Pat Douthwaite

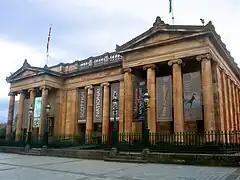
The Scottish National Gallery in Edinburgh, where Douthwaite held a solo exhibition in 1993.

In 1967, Richard Demarco saw Pat Douthwaite as a talented Scottish artist and displayed her "Mary Queen of Scots" in his Edinburgh gallery. In 1967 he debuted her "Love Pictures". In 1972-79 her "Paintings and Drawings" were shown at the Talbot Rice Art Centre and then in 1982 "Worshipped Women" was introduced by Robert Graves at the Edinburgh Festival. Other notable supporters included Douglas Hall and Guy Peploe. In London, 1982-83 Douthwaite exhibited in the Royal College of Art and in the Third Eye Centre in Glasgow, Scotland, 1999-89. She had a solo exhibition in 1993 at the Scottish National Gallery in Edinburgh of her more recent and final works. The Scottish Gallery held a memorial show in 2005 with an extensive catalogue.